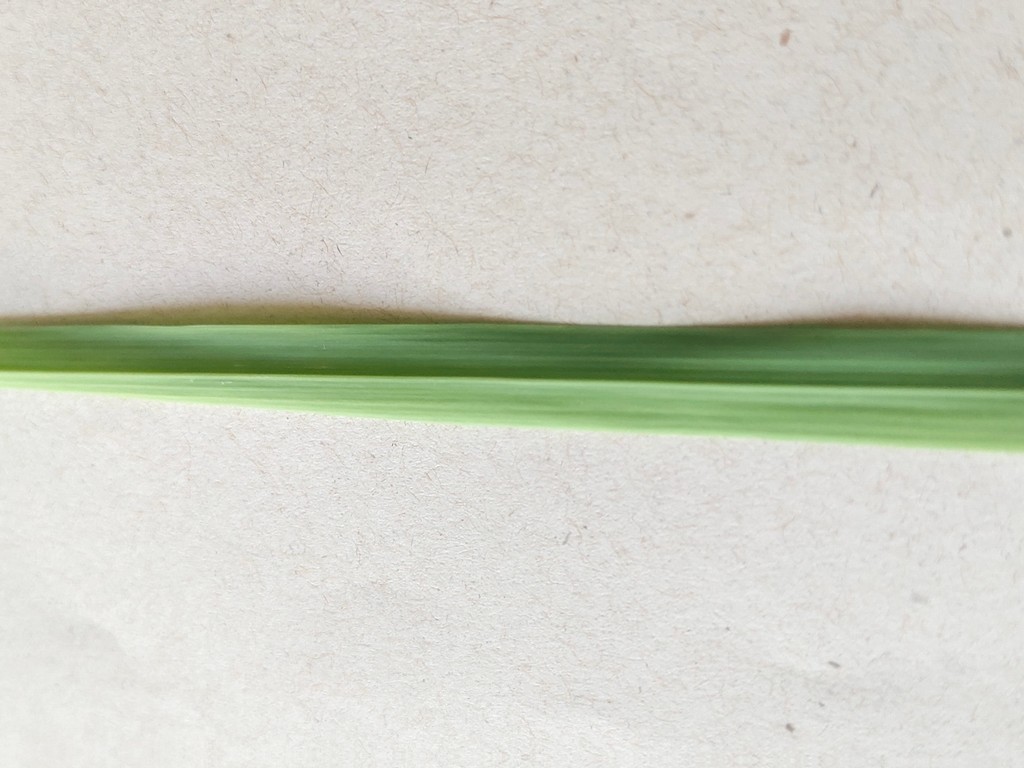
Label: Healthy